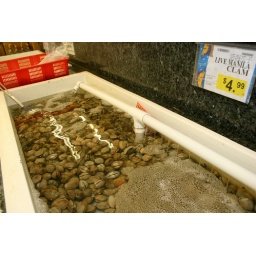
Always kept in saltwater tanks, not sitting in some nasty fish case dying...